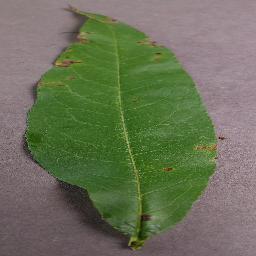
Label: Peach___Bacterial_spot